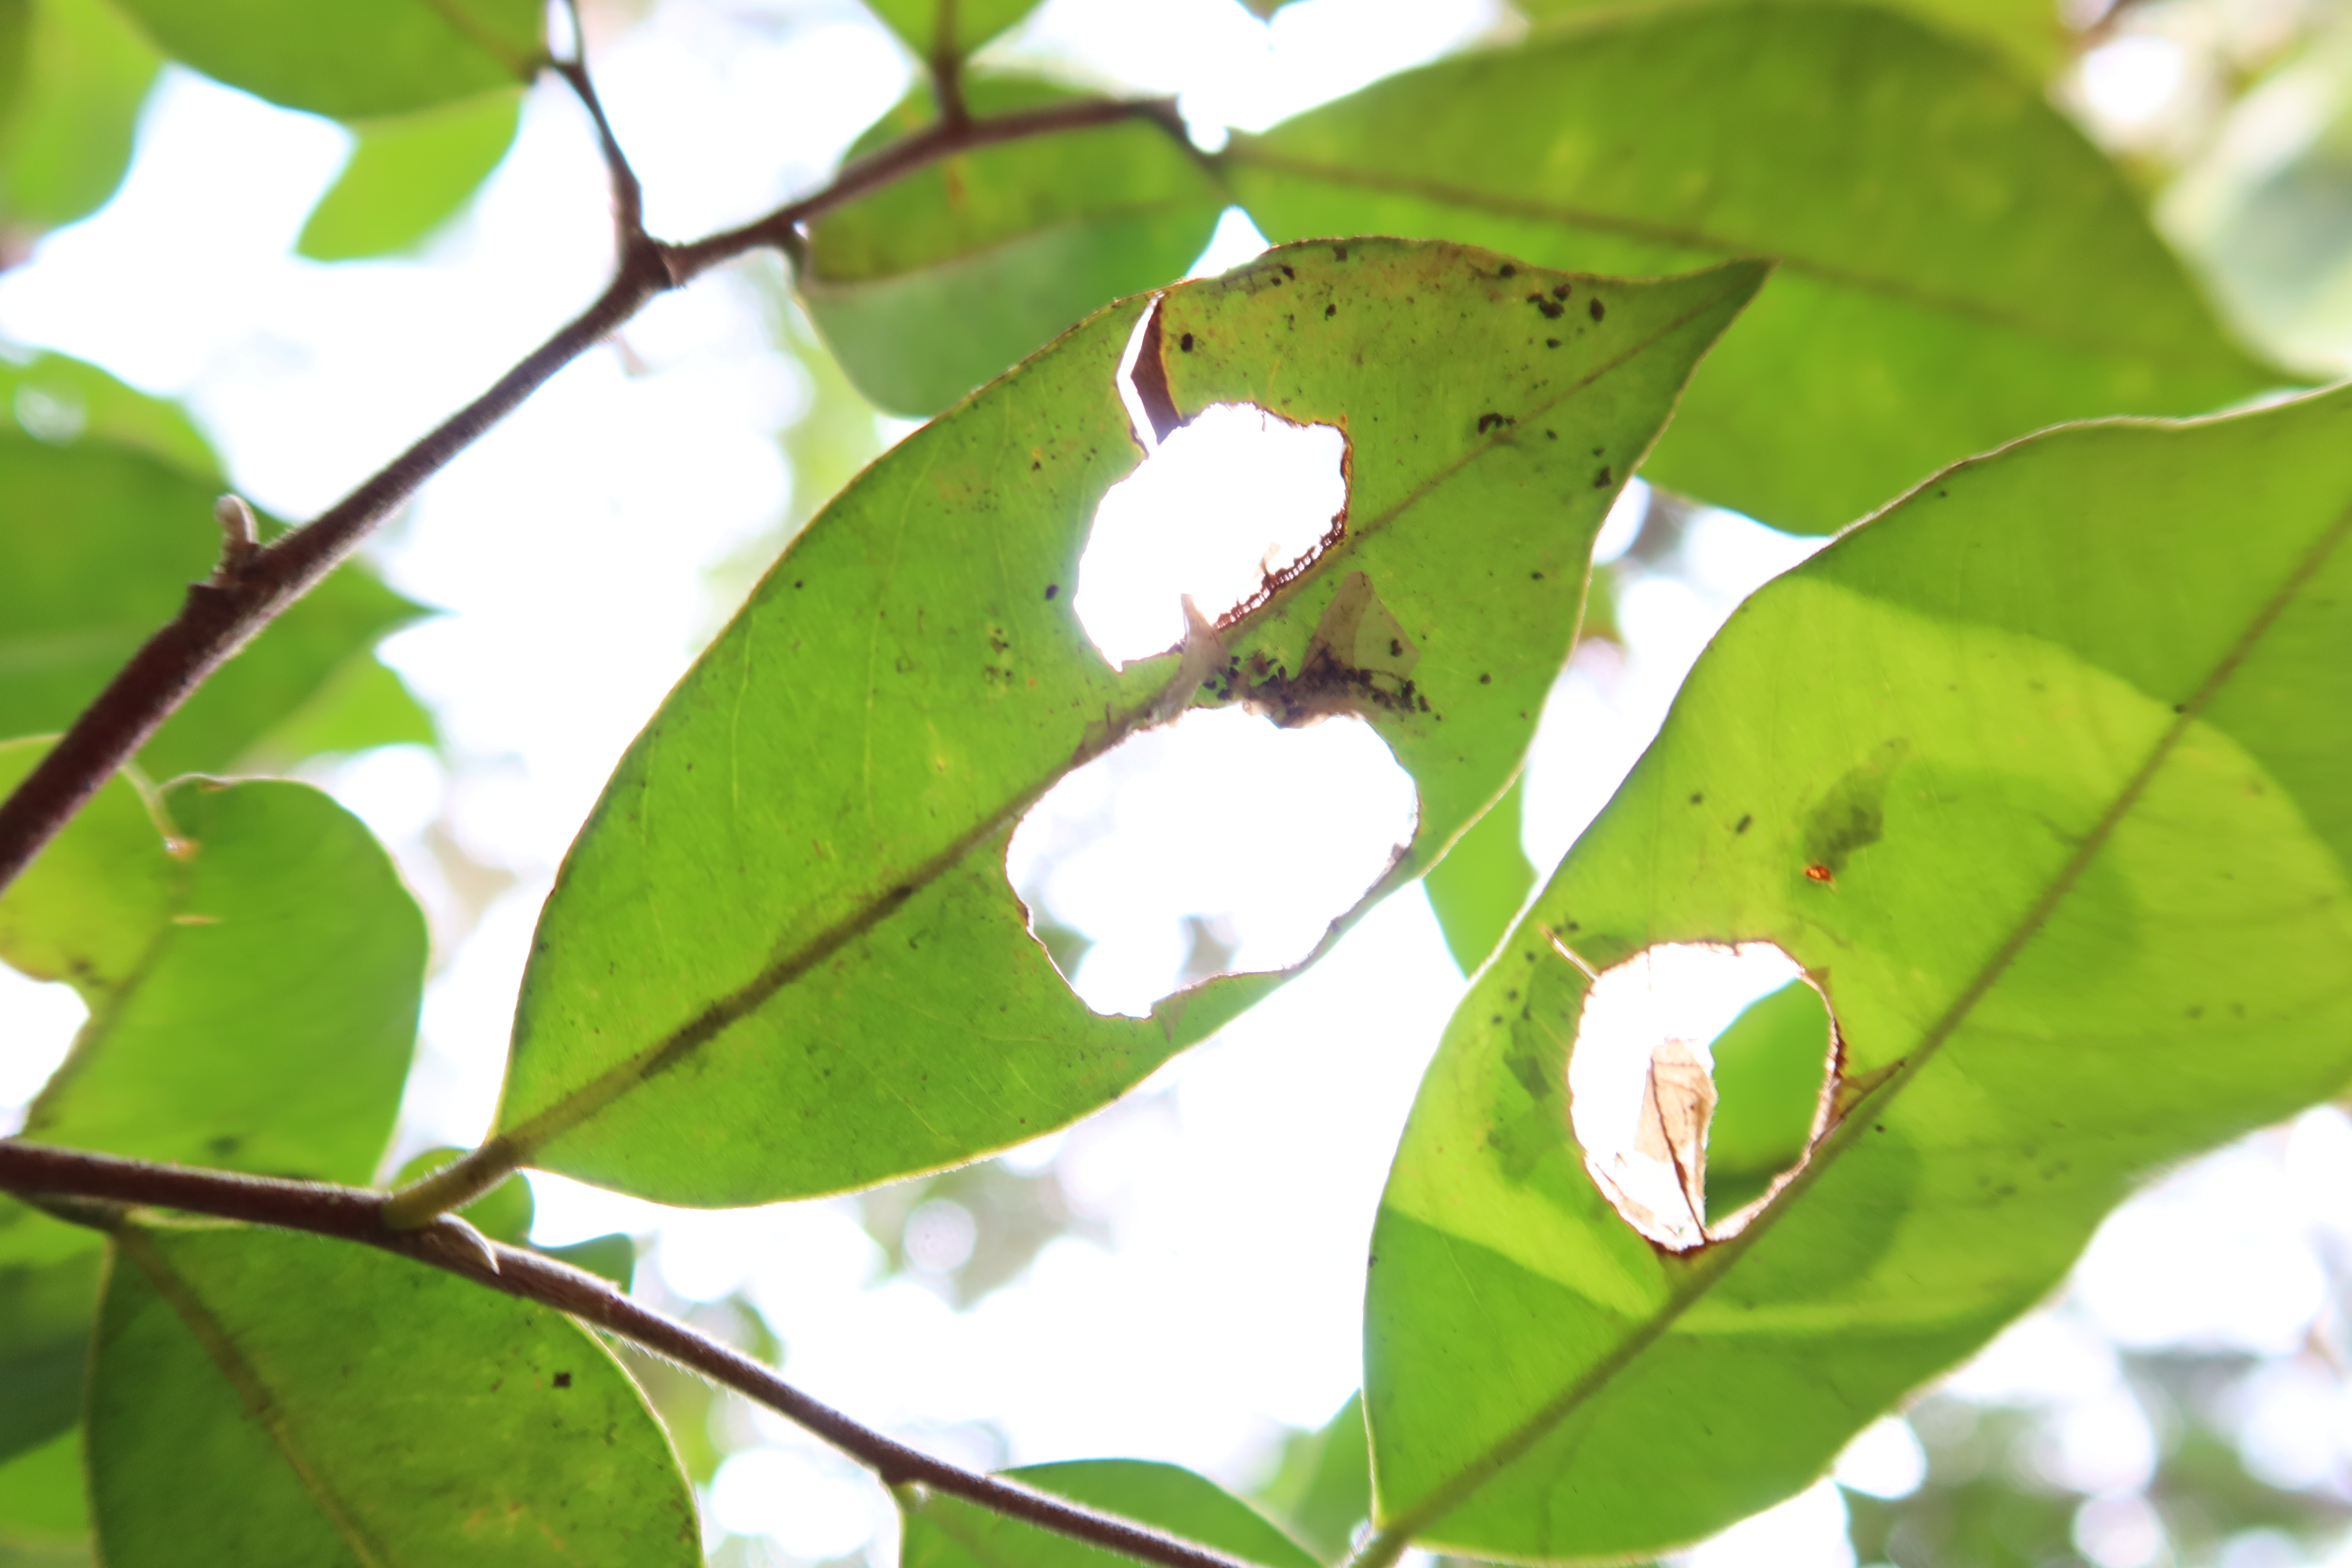
Label: Translucent lesion